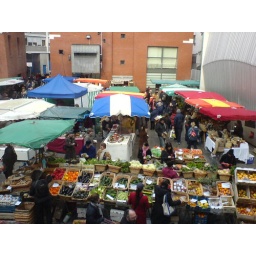
The farmers market in Dublin seen from the photographer's gallery. You get a great view from the first floor gallery!